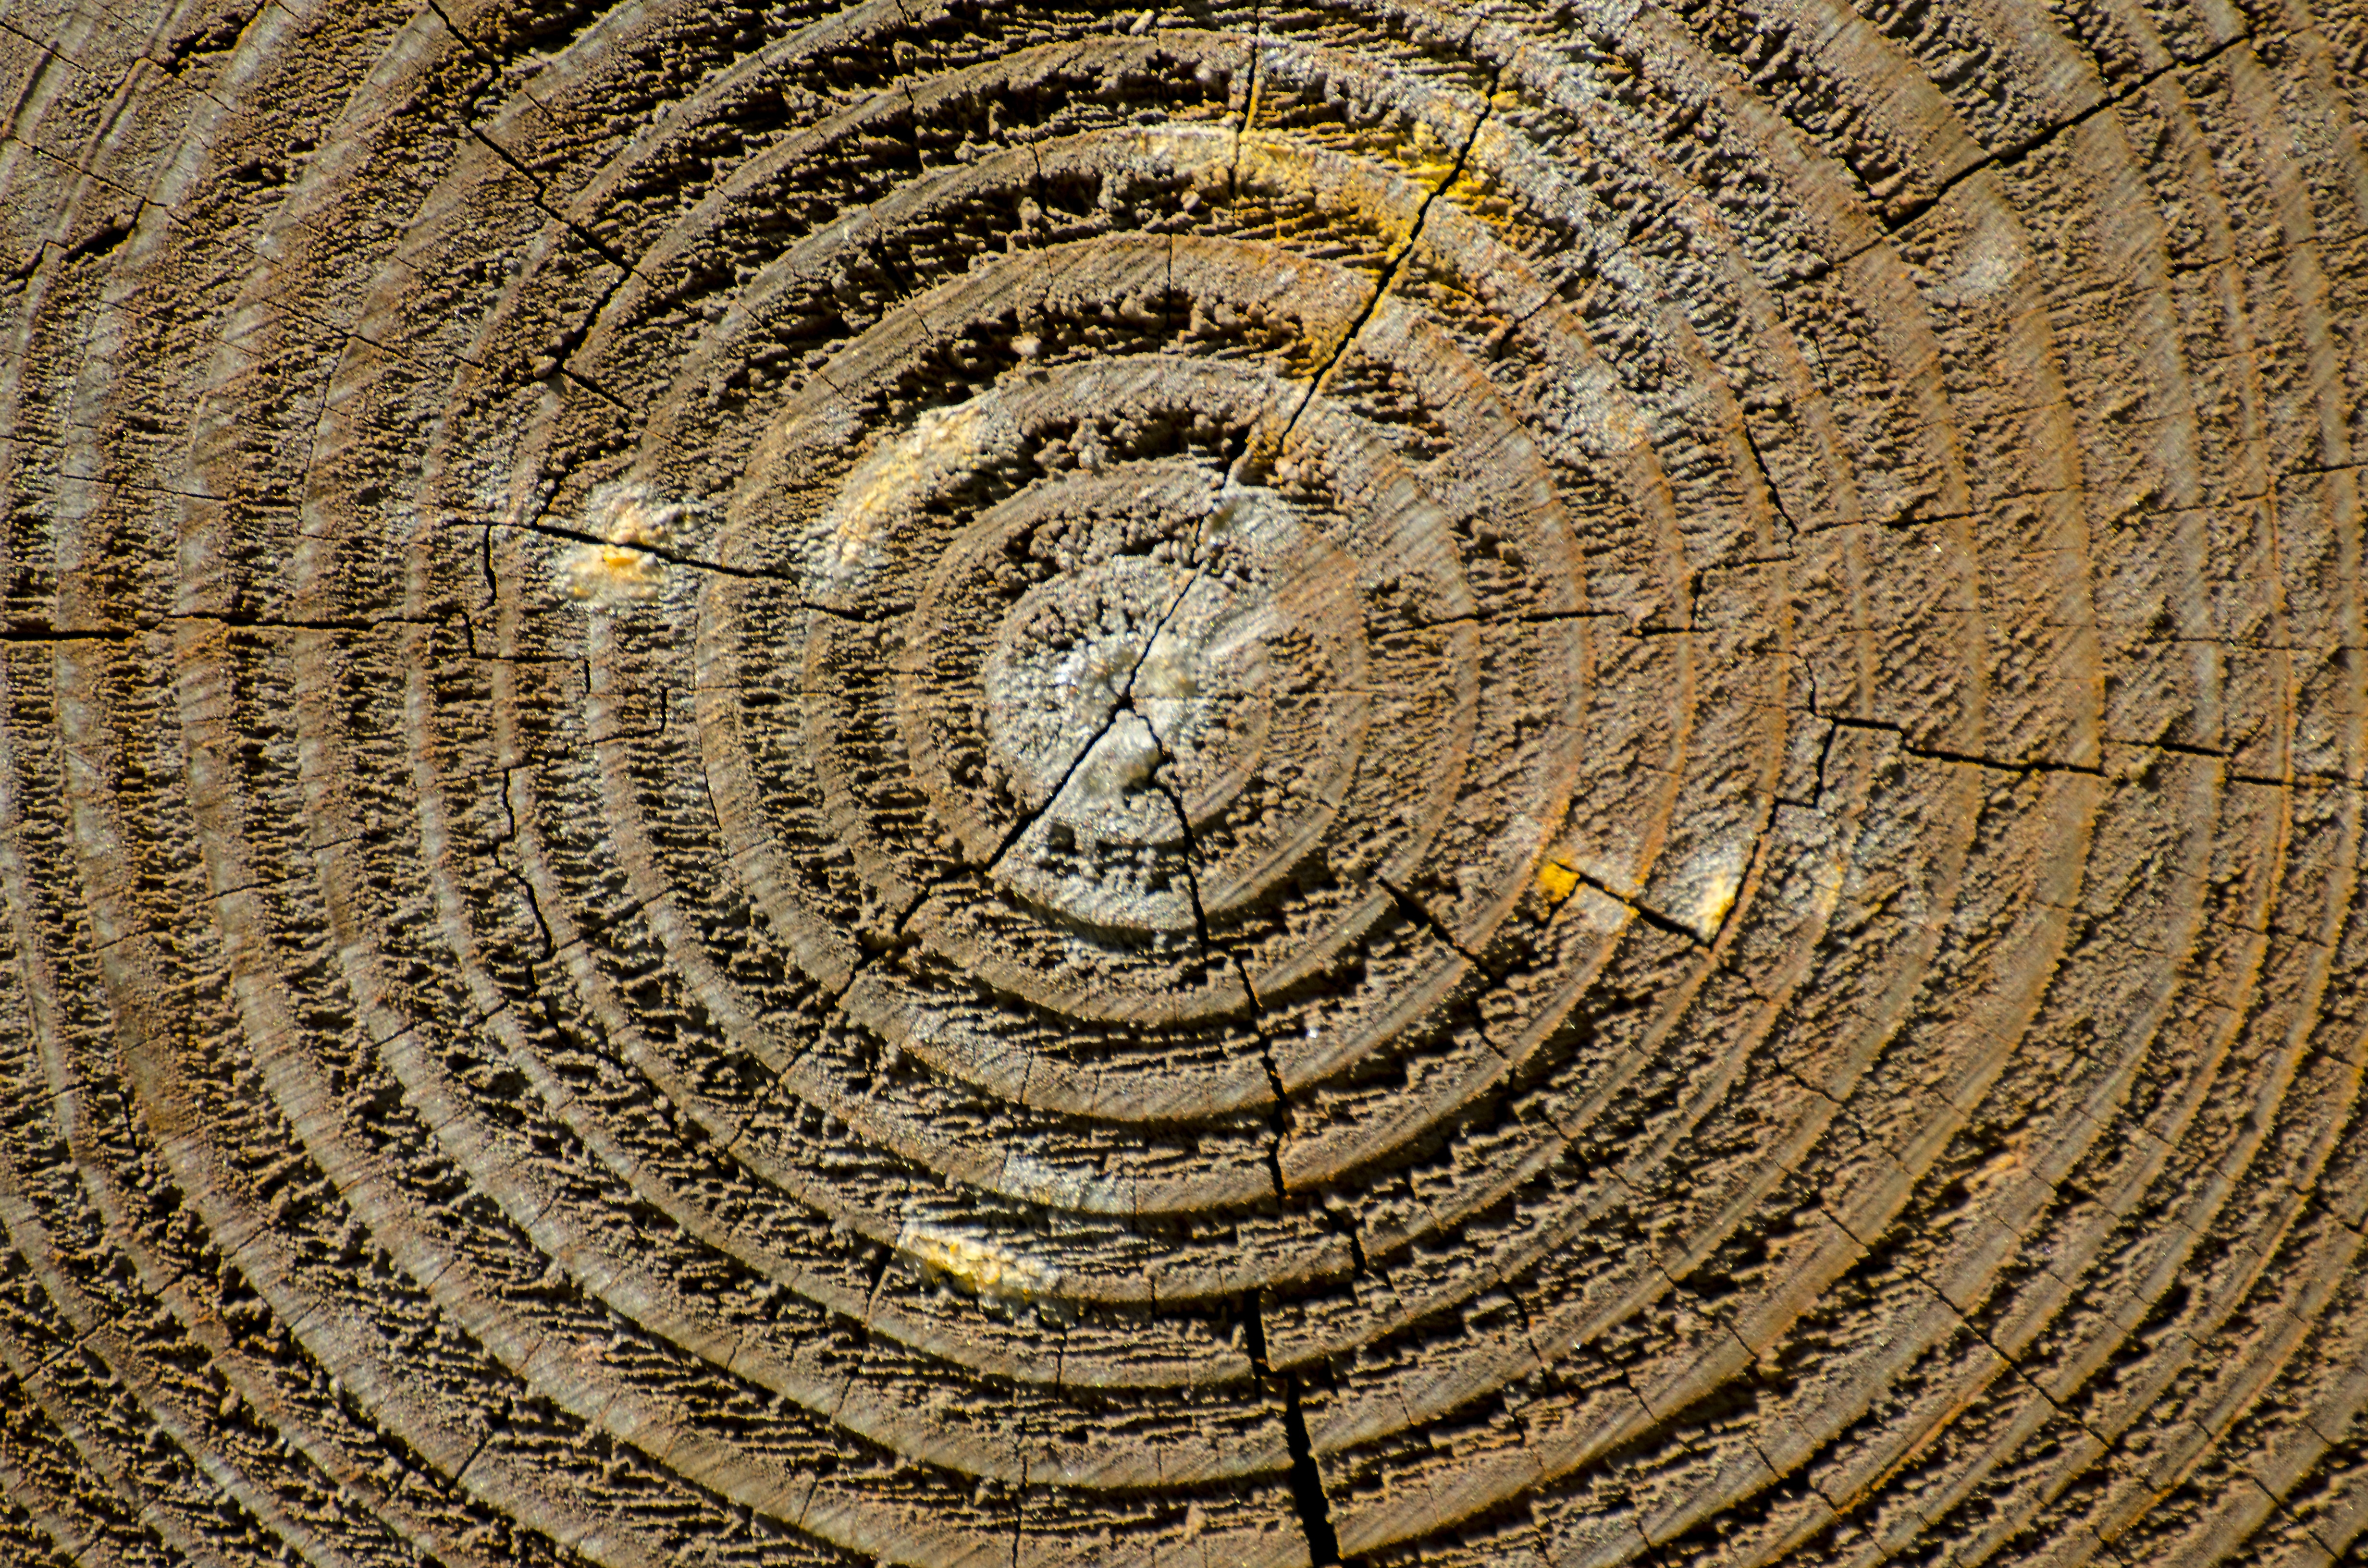
sand, wood, texture, plank, leaf, spiral, trunk, rustic, pattern, line, soil, crack, circle, close up, background, circular, wooden, symmetry, labyrinth, timber, rings, knots, wood texture, outdoor structure, wood knot